Tashkent Park

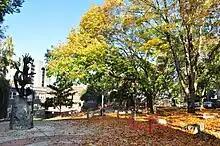
Sculpture in the park, 2017

Tashkent Park is a public park on Seattle's Capitol Hill, in the U.S. state of Washington. Dedicated in 1974, the park is named after Tashkent, Uzbekistan.